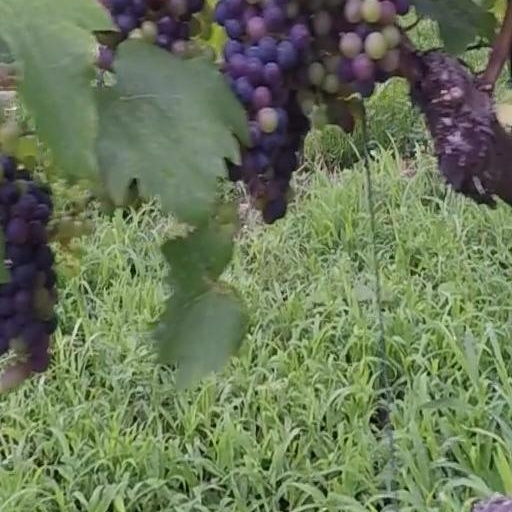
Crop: grape